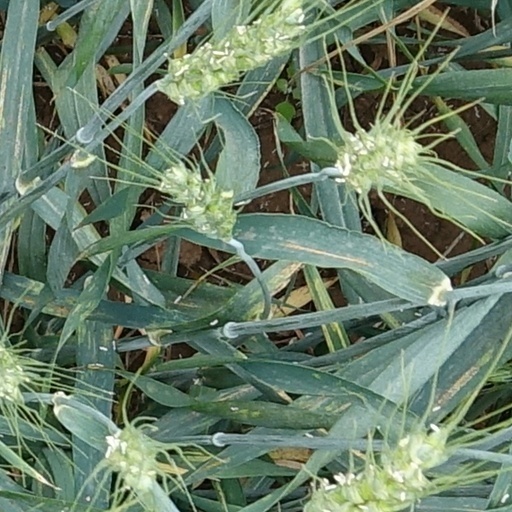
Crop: wheat